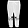
Label: Trouser